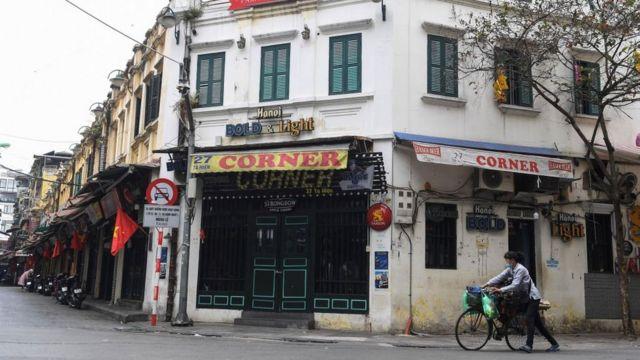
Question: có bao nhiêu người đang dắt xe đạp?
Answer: có một người đang dắt xe đạp